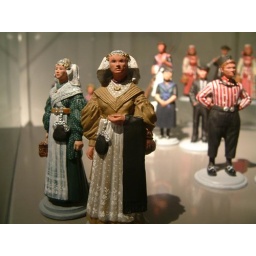
Dutch national costume figurines made of pewter by Joop Andriessen | Nederlandse klederdracht figuren van tin gemaakt door Joop Andriessen